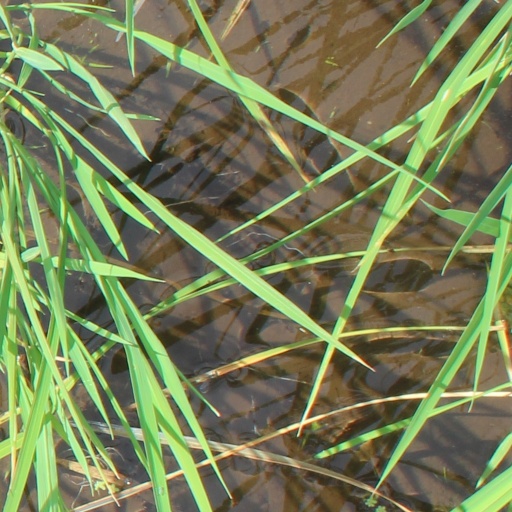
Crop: rice